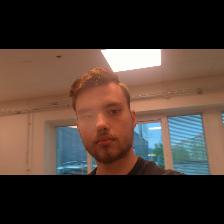
Label: Human